Gaston Cros

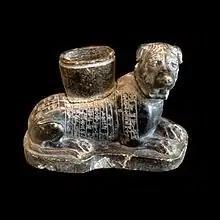
A votive dog excavated by Cros from Tello in 1904

From December 1901 Cros was placed in charge of the French-led Tello Expedition to the archaeological site of Girsu in Iraq. He replaced the late Ernest de Sarzec, the French consul of Basra, who died in 1901 and had been excavating Tello since 1877, having initiated the rediscovery of the Sumerian civilization. The appointment of a military man to this position might have been influenced by the revolt of the Muntafiq Arabs against the Ottoman Empire which created a hostile environment for the archaeologists. Cros' knowledge of archaeology, like Sarzac's, came from a purely amateur interest in the subject though he had a thorough understanding of desert topography from his surveying days. One of Cros' first acts was to move the site of the French camp nearer to the excavation area, having been previously situated an hours ride away. This made it less defensible and further from the water supply but he solved these problems by negotiating protection from the local Karagul Arabs and co-ordinating the construction of a new reservoir supplied with water by caravan convoys.